Interstate 95 in Pennsylvania

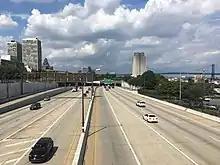
I-95 northbound approaching the I-676/US 30 interchange in Center City Philadelphia

I-95 crosses into the city of Philadelphia in Philadelphia County, at which point it heads to the northwest of the Philadelphia International Airport. The freeway passes under a ramp to the airport's departures terminal and SEPTA's Airport Line as it comes to the northbound exit for the Philadelphia International Airport terminals and a southbound entrance from PA 291 (Bartram Avenue). The road crosses under a ramp to the airport's arrivals terminal and turns to the northeast, reaching a southbound entrance from the airport terminals. The freeway passes under the northbound ramp to the airport terminals and reaches a northbound exit to PA 291 and a southbound entrance from PA 291 as it crosses under the ramp from the airport terminals to southbound I-95. At this point, I-95 gains collector–distributor roads on each side, carrying a 3–3–3–3 lane configuration. The road comes to a southbound exit to the Philadelphia International Airport terminals and PA 291 (Bartram Avenue) and a northbound entrance from the airport terminals. The freeway passes over PA 291 (Island Avenue), where a ramp connects from northbound I-95 to PA 291 and from PA 291 to southbound I-95. I-95 turns east and the collector–distributor roads end, with the roadway becoming eight lanes wide. The road comes to a bridge over PA 291 (Penrose Avenue), where there is a ramp from southbound PA 291 to southbound I-95 and a southbound exit and northbound entrance serving Bartram and Essington avenues. From here, the freeway turns southeast and heads through industrial areas, coming to a southbound exit and northbound entrance with Enterprise and Island avenues, where it also passes over CSAO's 60th Street Industrial Track line. The road narrows to six lanes and curves to the northeast, crossing the Schuylkill River on the Girard Point Bridge, a double-decker cantilever truss bridge.